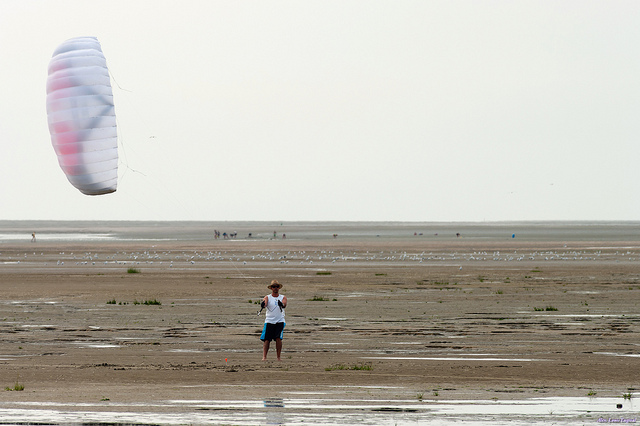
user: Given an image and a question. Answer the question in a short answer. Question: What's in the sky? Short Answer:
assistant: parasail